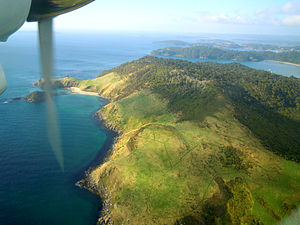
Stewart Island
Stewart Island set fra nordsiden, med udsigt over nogle af bugterne
Dette billede er taget ud af vinduet af et fly på vej til Stewart Island i New Zealand. På billedet er Lee Bay den første bugt der kan ses, herefter Horseshoe Bay bag denne, og bagerst kan man se åbningen af Halfmoon Bay.
Stewart Island er med sine 1.570 km² New Zealands tredjestørste ø – efter Sydøen og Nordøen. Den ligger 30 kilometer syd for Sydøen og er skilt fra denne af Foveauxstrædet. Øen har en kystlinje på 700 km og har en længde på 64 km og en bredde på op til 40 km.